Somali clans

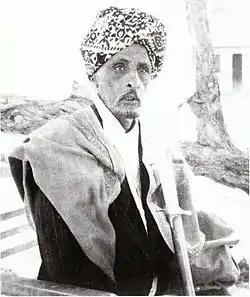
Mohamoud Ali Shire, leader of the Warsangali. Warsangali are a subclan of the Darod.

Among Somali clans, in order to strengthen alliance ties, marriage is often to another ethnic Somali from a different clan. In a study of 89 marriages focusing on the Dhulbahante sub-clan, anthropologist I. M. Lewis noted that 62% were with women from the same clan but from differing subclans other than those of their husbands and 33.7% were with women of adjacent clans of other clan families 4.3% were with women of other clans of the same clan family.